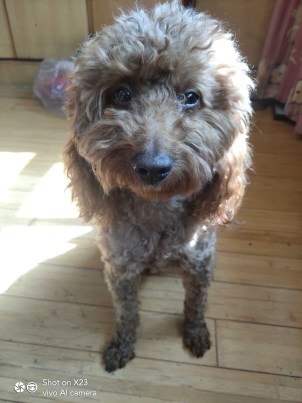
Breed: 7449-n000128-teddy